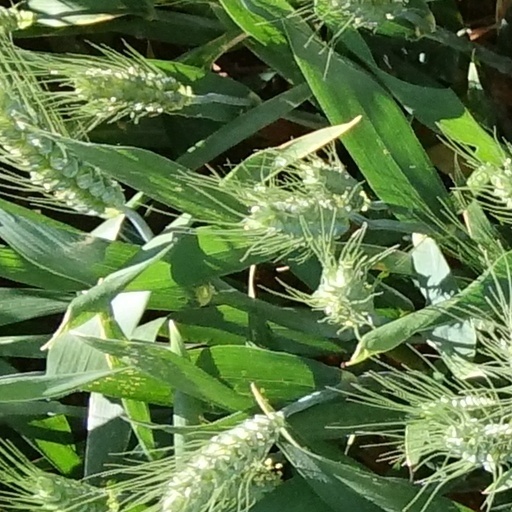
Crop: wheat